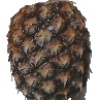
Label: pineapple